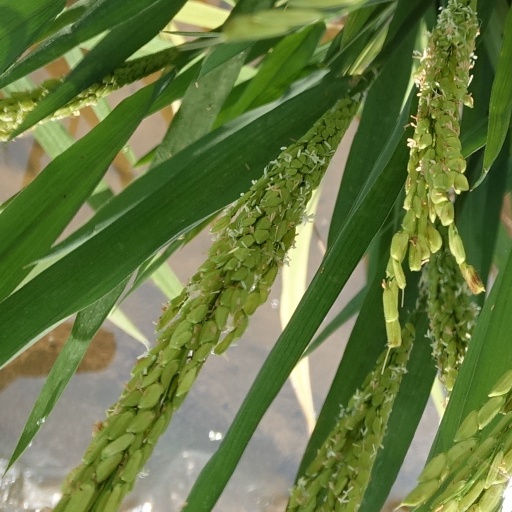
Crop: rice